Perils of the Sentimental Swordsman

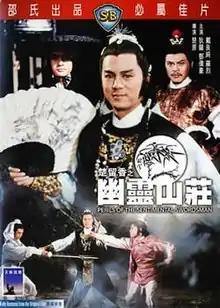
DVD cover art

Perils of the Sentimental Swordsman is a 1982 Hong Kong wuxia film directed by Chor Yuen, produced by the Shaw Brothers Studio and starring Ti Lung. It was adapted from "Youling Shanzhuang" of Gu Long's "Lu Xiaofeng" novel series. In the film, the original protagonist, Lu Xiaofeng, was replaced by Chu Liuxiang, the lead character of another novel series by Gu Long. It was preceded by "Clans of Intrigue" (1977) and "Legend of the Bat" (1978).